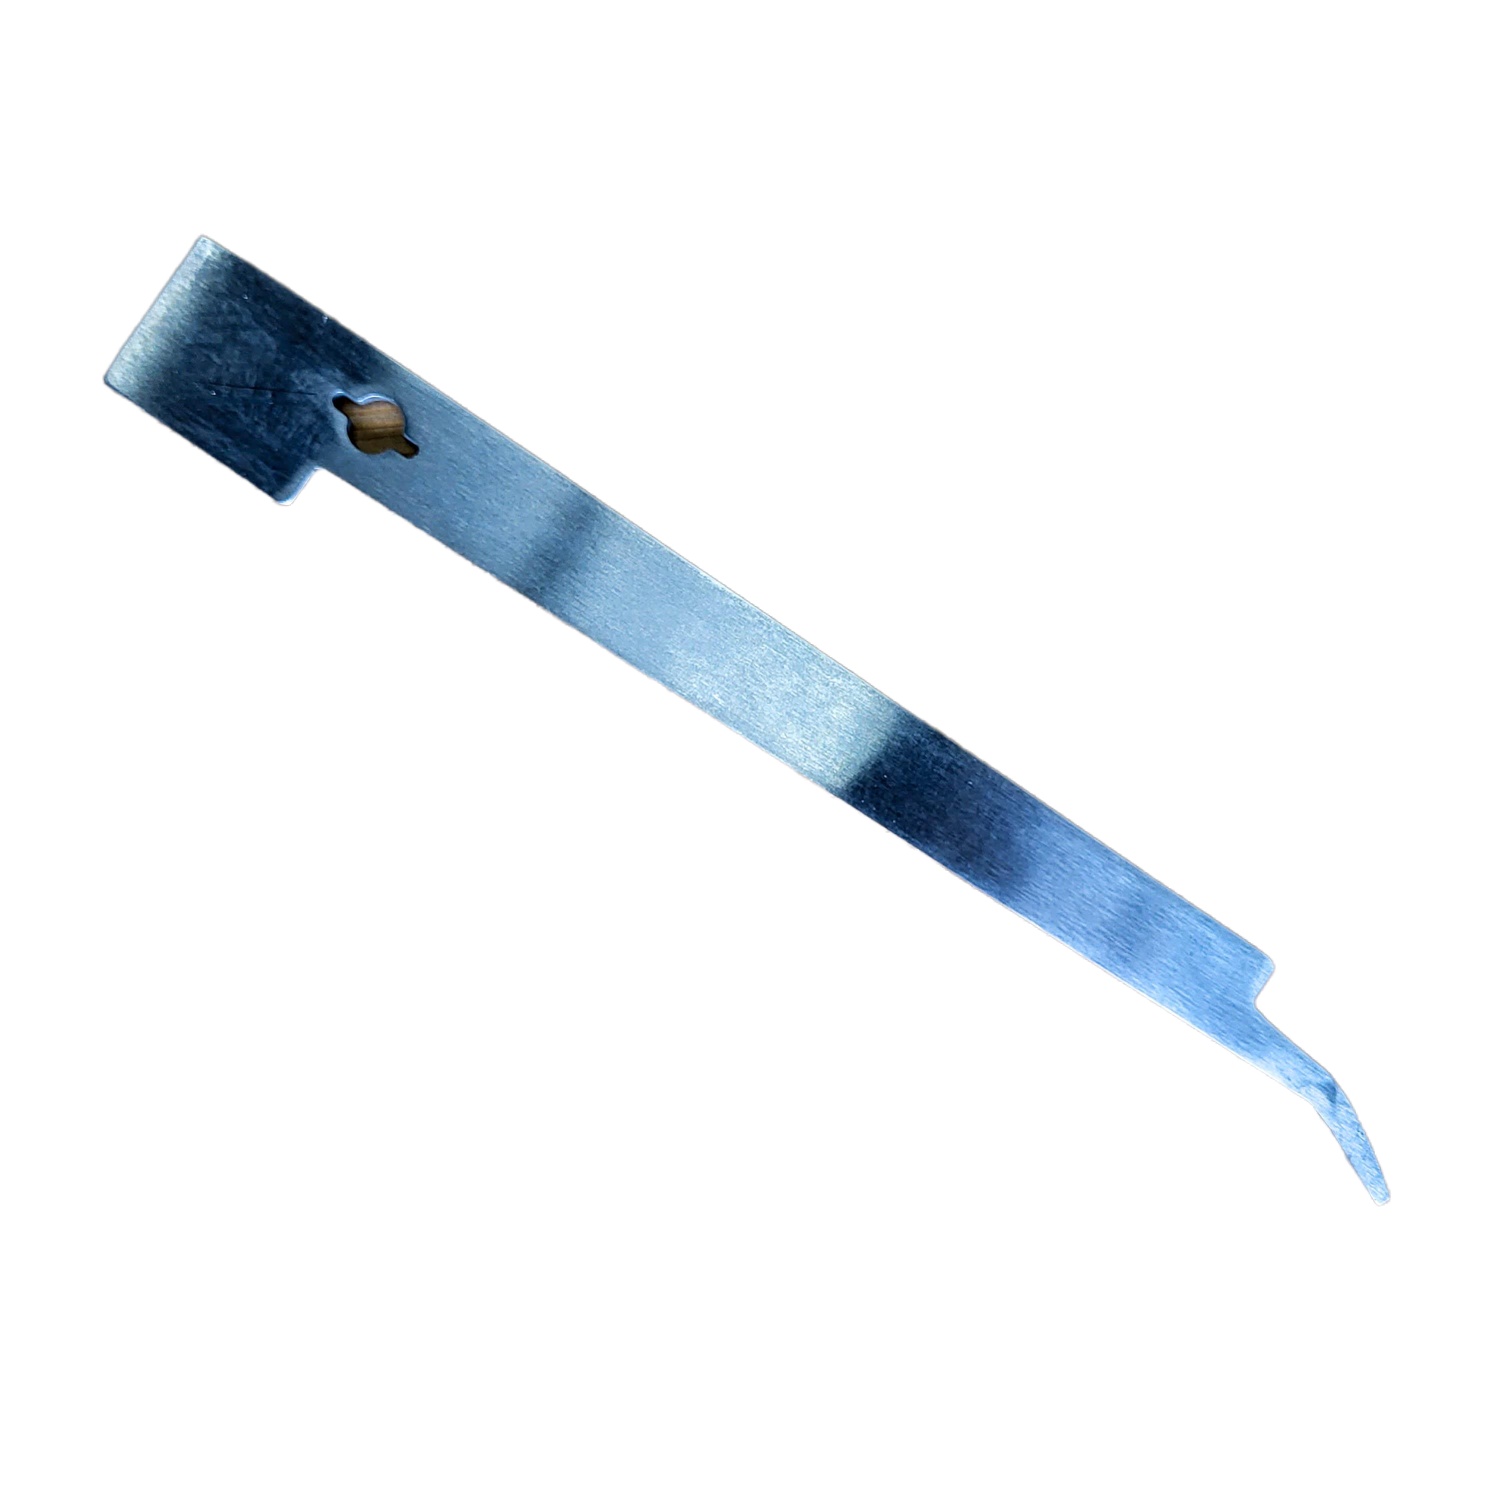
Extra Long J Hook Hive Tool
Brand: Foxhound Bee Company
This is a slightly longer version of our j-hook hive tool with a slightly longer blade and a slightly less angled hook. There is a hive tool for every type of beekeeper in our store and this is just one example. The whole hive tool is 11 1/2 inches long. See our other Beekeeping Hive Tools. See our entire collection of beekeeping Supplies
Category: Hardware > Tools > Pry Bars